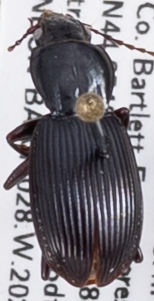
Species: Pterostichus tristis
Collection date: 2023-09-06
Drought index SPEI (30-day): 0.362
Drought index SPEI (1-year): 1.578
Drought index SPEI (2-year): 0.63